Allen–Lambe House

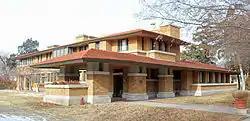
The house in late 2013

The Allen House (also known as the Henry J. Allen House and the Allen–Lambe House) is a Prairie Style home in Wichita, Kansas, designed by Frank Lloyd Wright in 1915 for former Kansas Governor Henry Justin Allen and his wife, Elsie.